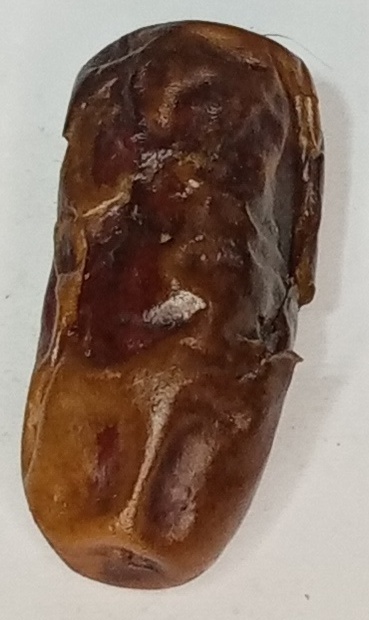
Variety: gajar
Size: small
Grade: grade-3